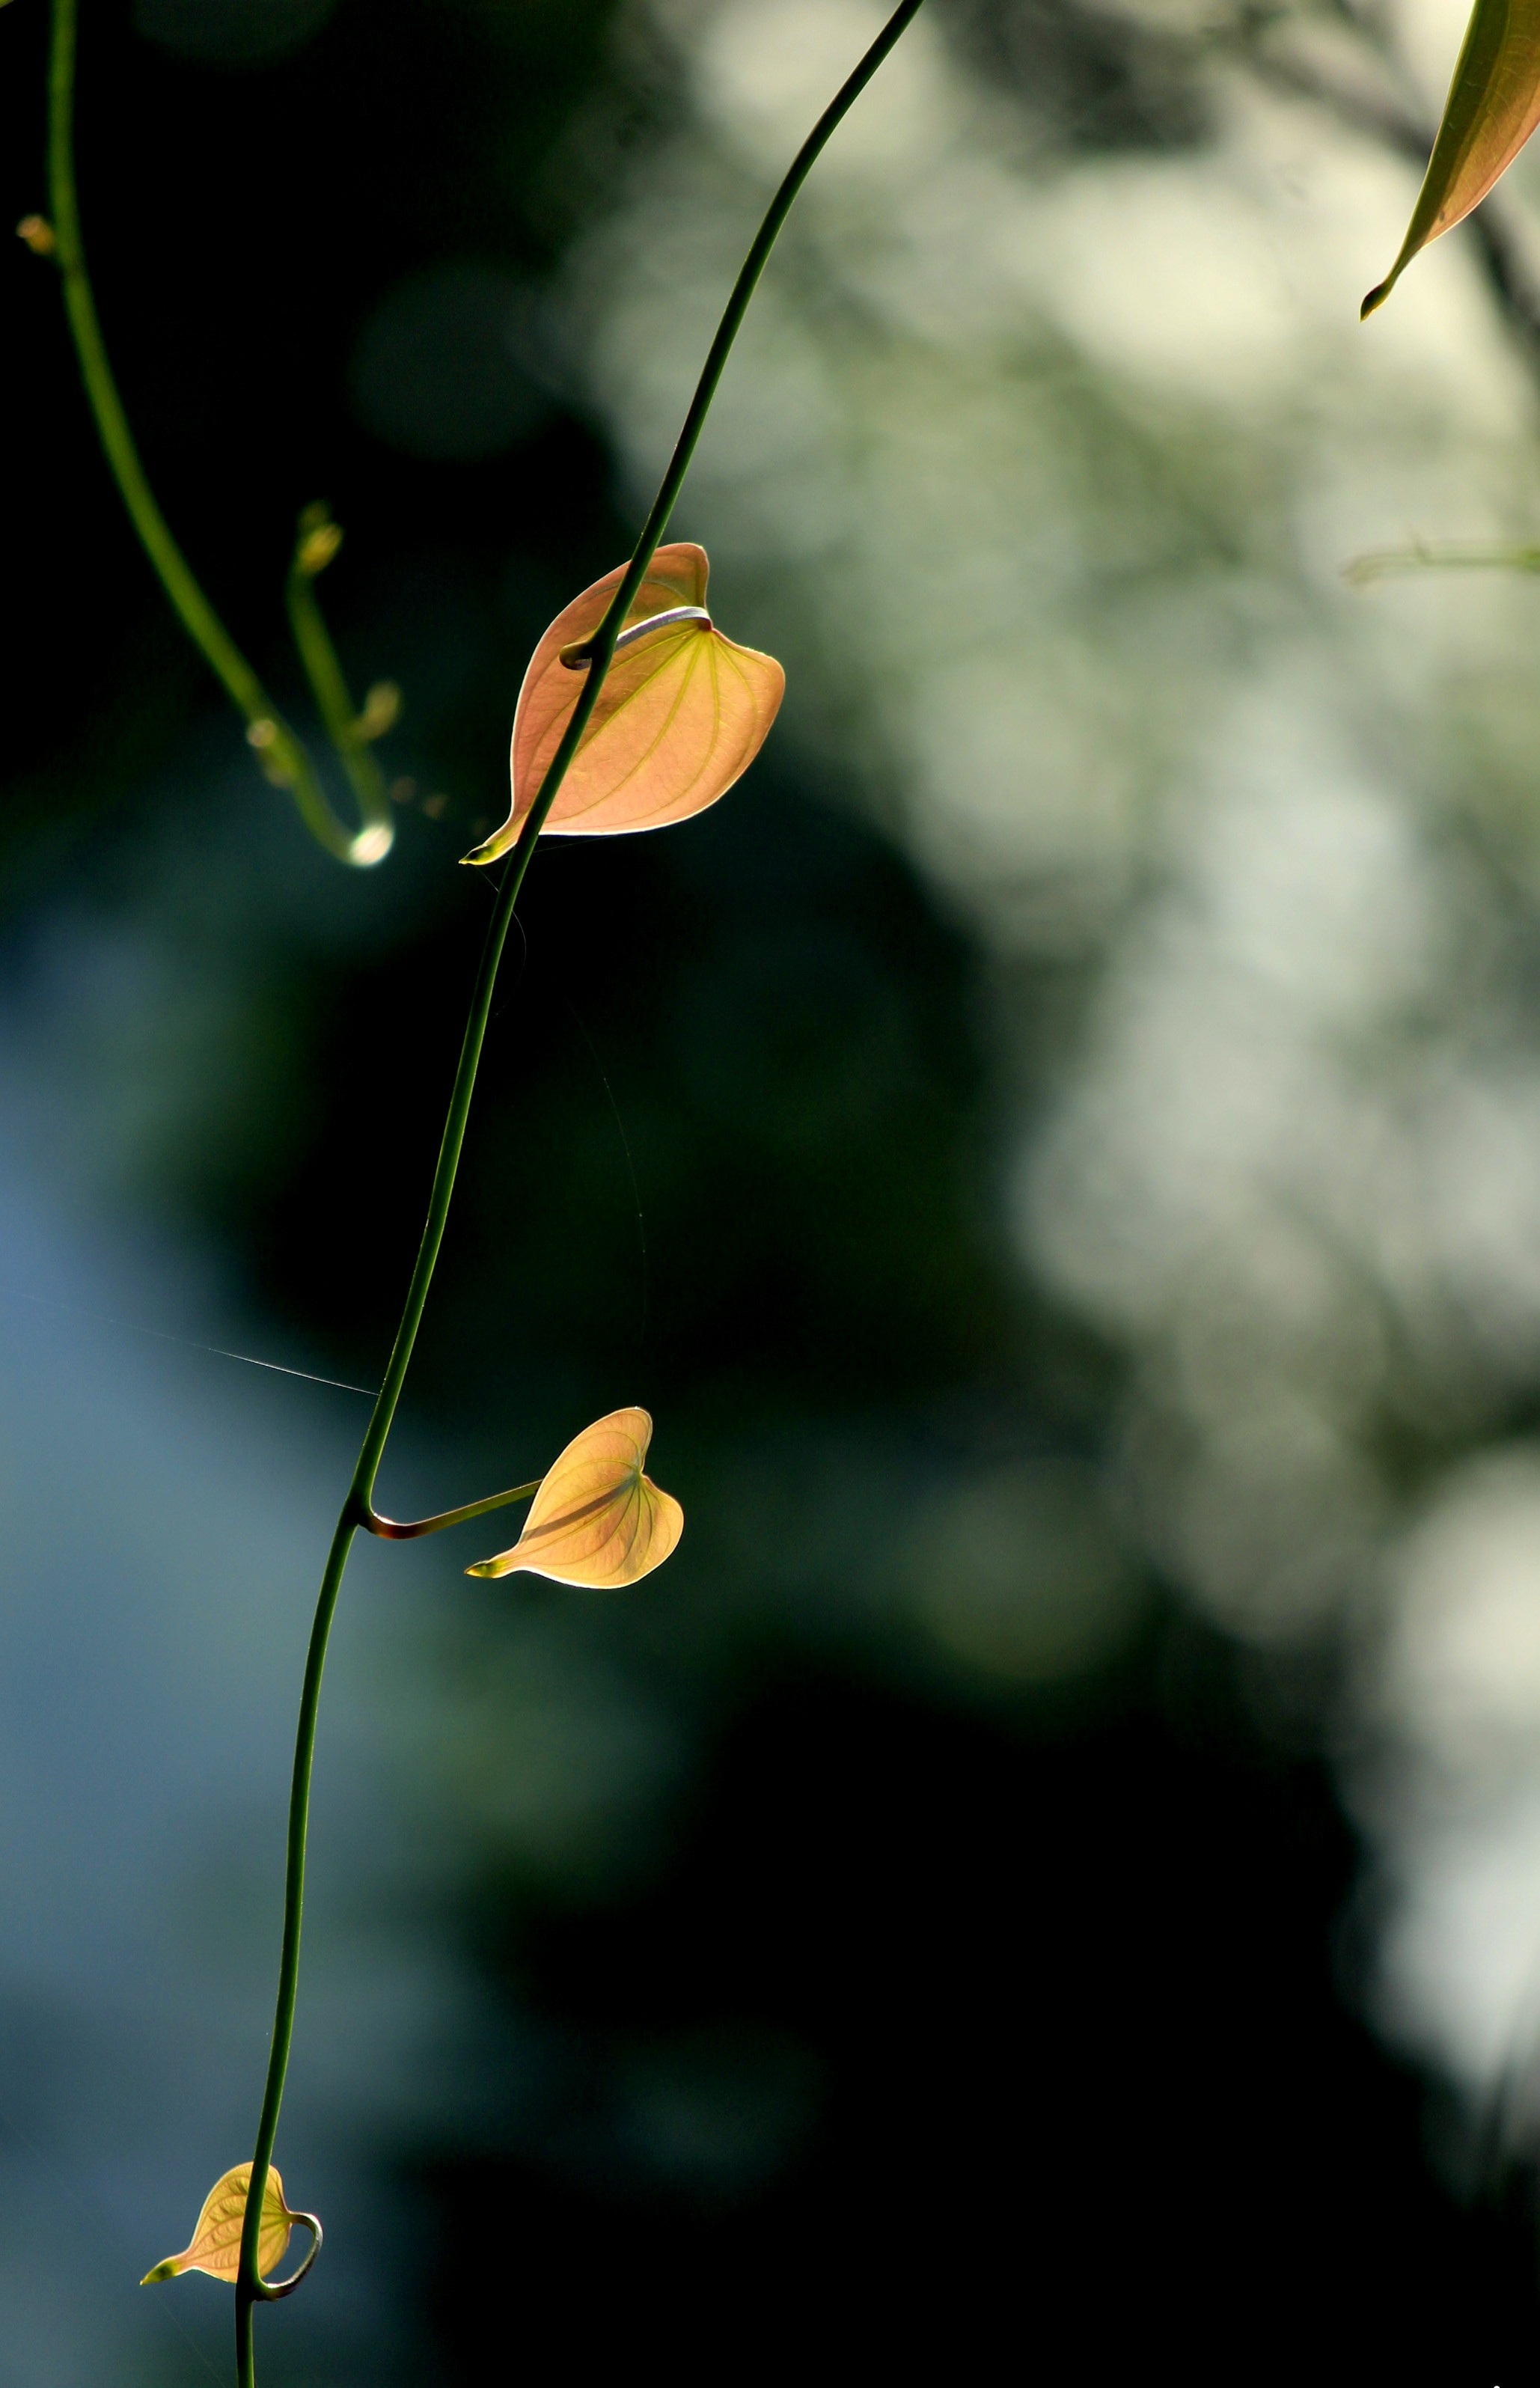
tree, nature, branch, blossom, plant, photography, sunlight, leaf, flower, petal, summer, green, reflection, insect, macro, natural, autumn, botany, yellow, garden, flora, twig, freshness, wildflower, close up, leaves, vibrant, macro photography, green leaf, green leaves, plant stem